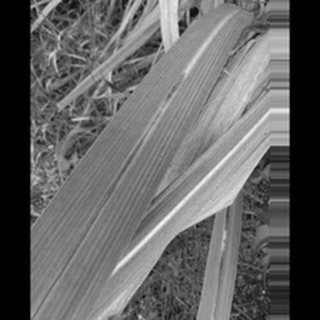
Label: sugarcane_red_rot